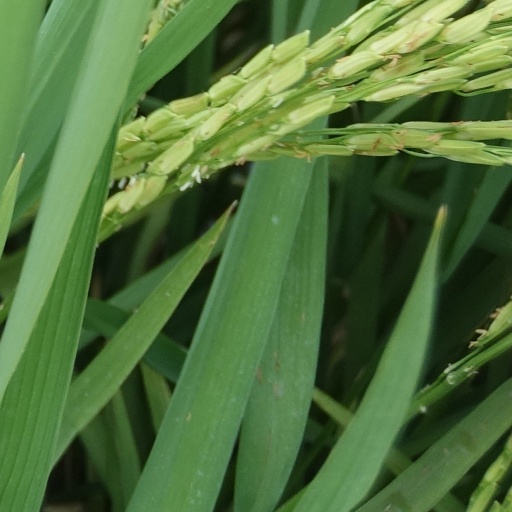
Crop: rice